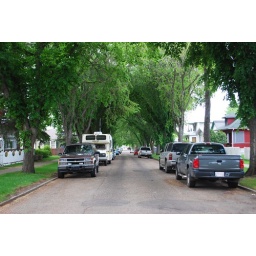
My favourite street near my house, because of the huge beautiful trees sheltering it!Edmonton, AB